Intercity Express

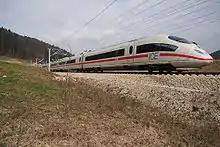
ICE 3 (Class 403)

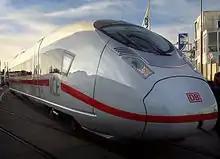
Latest ICE 3 version, a Siemens Velaro D at InnoTrans 2010, after handover of first train to DB. These trains have been designated The New ICE 3.

To overcome the restrictions imposed on the ICE 1 and ICE 2, their successor, the ICE 3, was built to a smaller loading gauge to permit usability throughout the entire European standard gauge network, with the sole exception being the UK's domestic railway network. Unlike their predecessors, the ICE 3 units are built not as trains with separate passenger and power cars, but as electric multiple units with underfloor motors throughout. This also reduced the load per axle and enabled the ICE 3 to comply with the pertinent UIC standard.